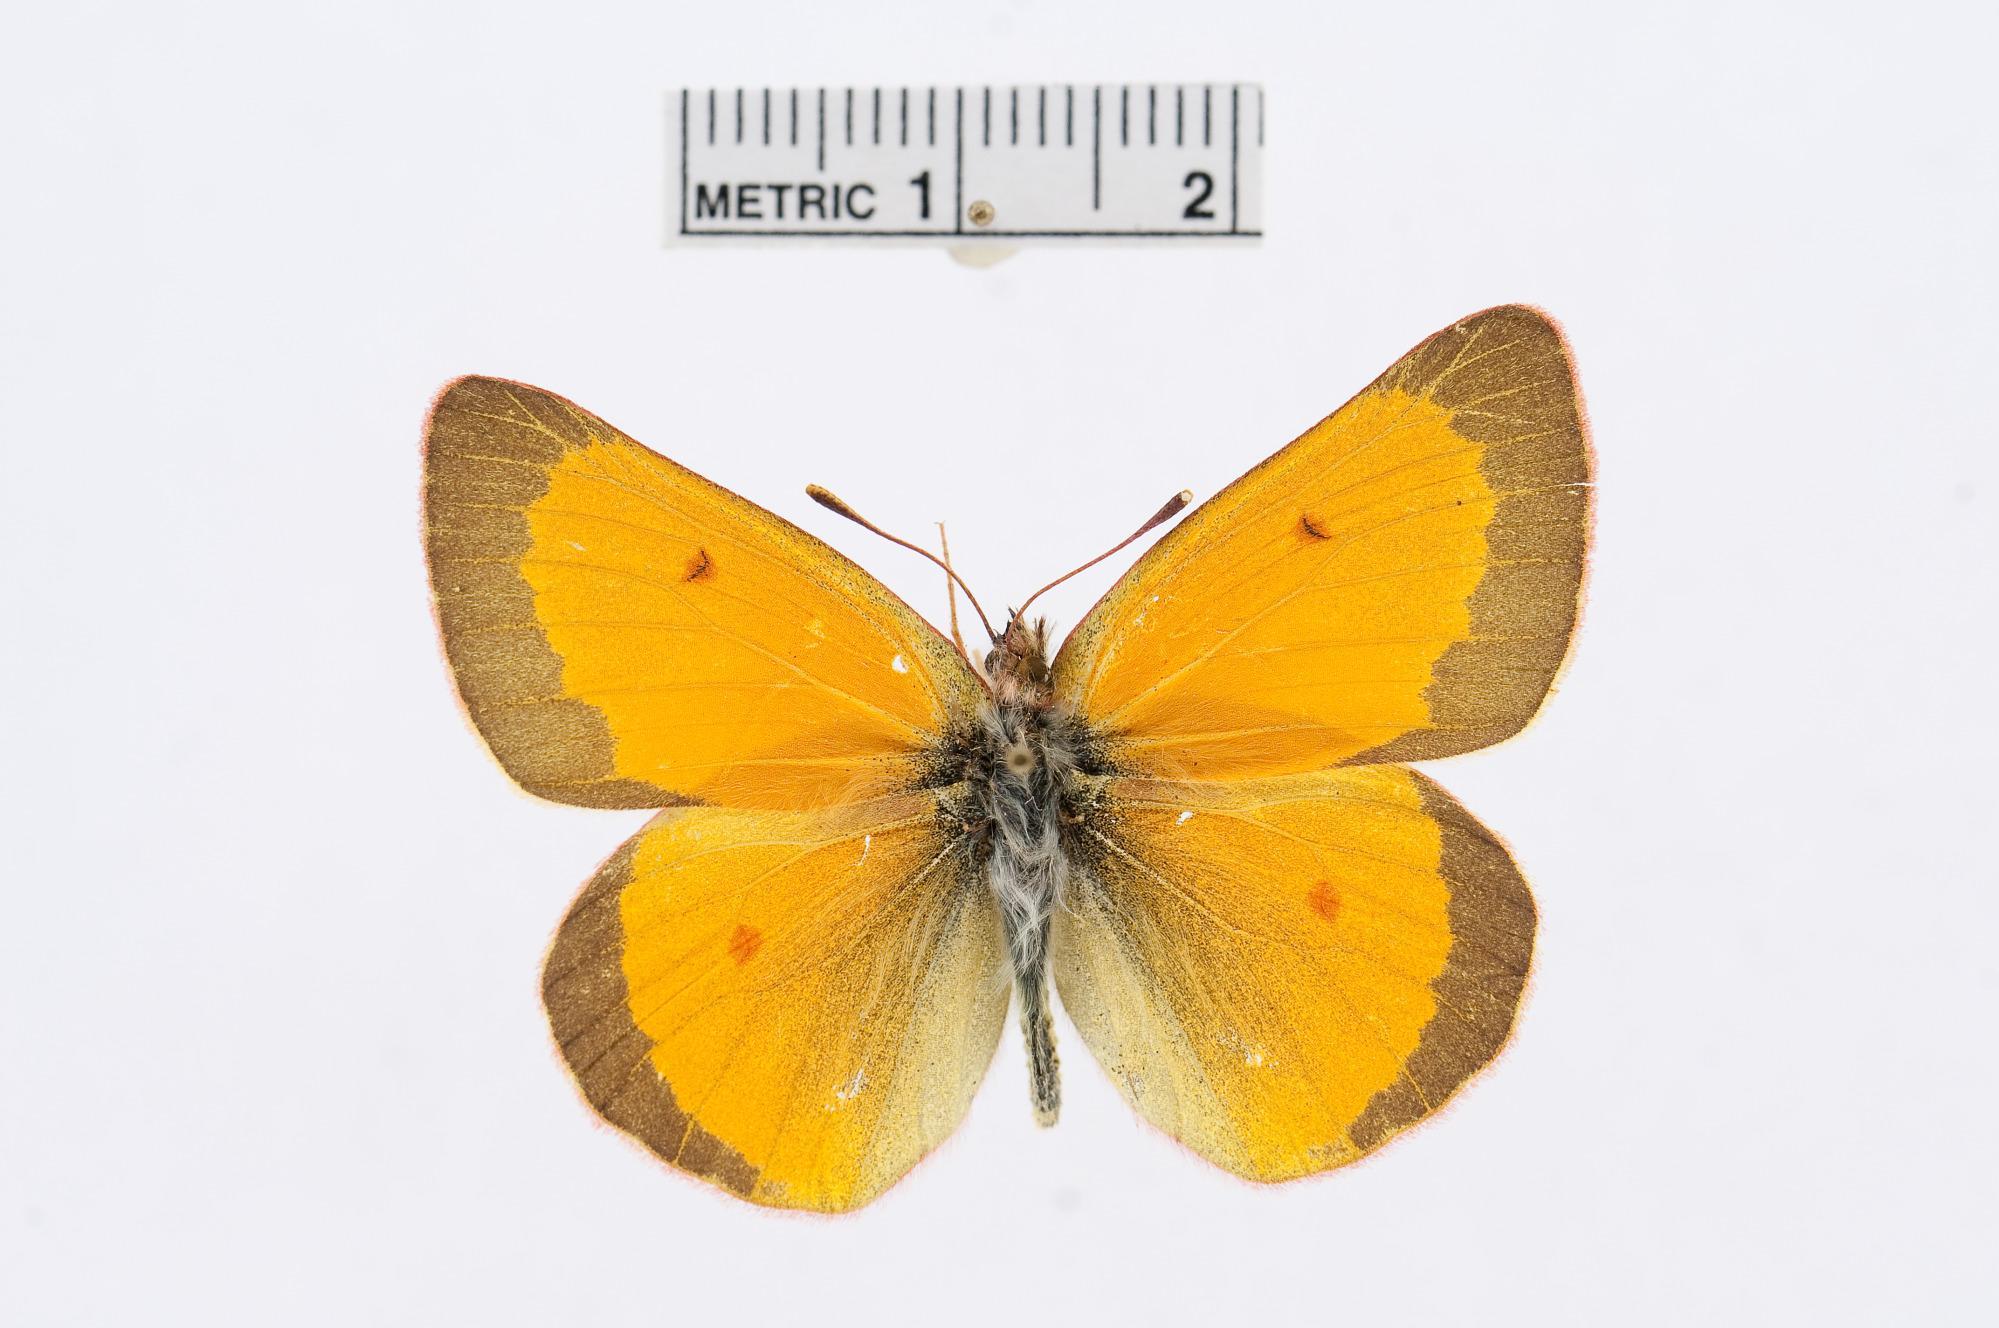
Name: Colias meadii
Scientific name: Colias meadii
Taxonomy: Animalia, Arthropoda, Hexapoda, Insecta, Lepidoptera, Pieridae, Coliadinae